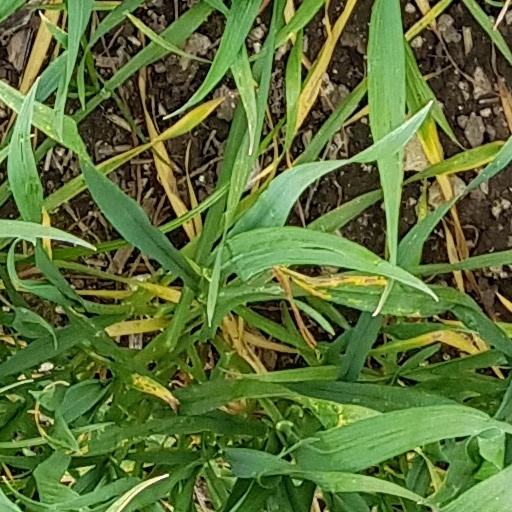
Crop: wheat